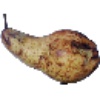
Label: pear_abate